Wellington Street West

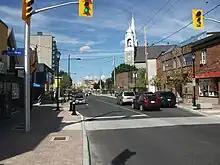
Wellington St. West in Hintonburg.

Wellington Street West (Ottawa Road #36) is a 2.3 km road and shopping area west of downtown Ottawa, Ontario. This road was once connected to - and is often confused with - the prominent Wellington Street in downtown Ottawa. But the two Wellingtons were severed in the 1960s with the expropriation of LeBreton Flats and the demolition of the viaduct that connected them over the Canadian Pacific Railway tracks.